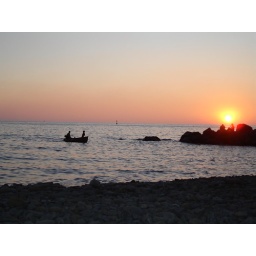
That's a dog in the front of the boat